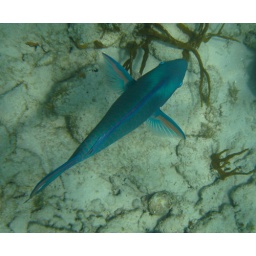
Pretty blue fish spreads its wings in St John